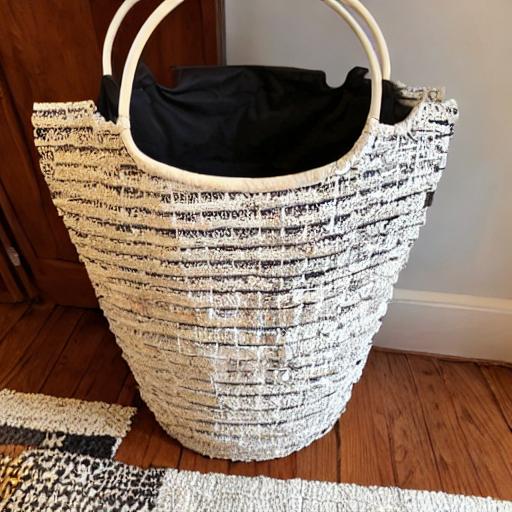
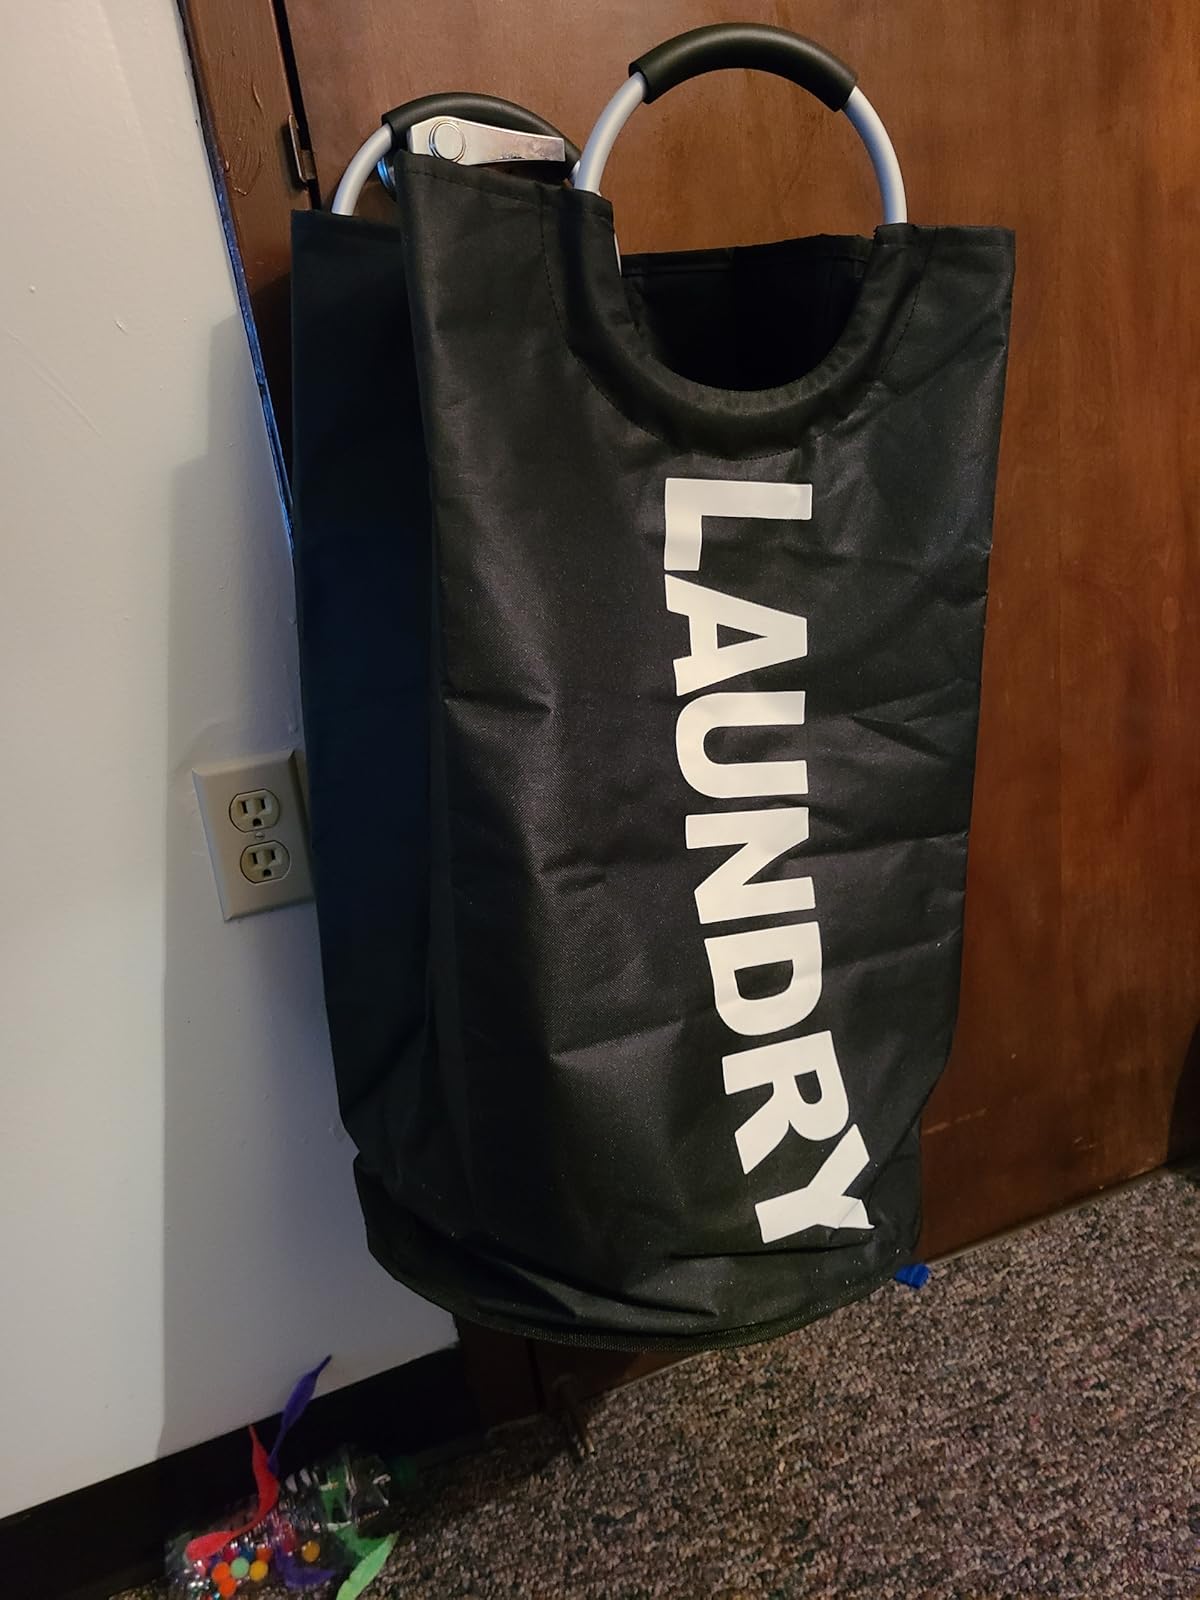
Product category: items_hamper
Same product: no